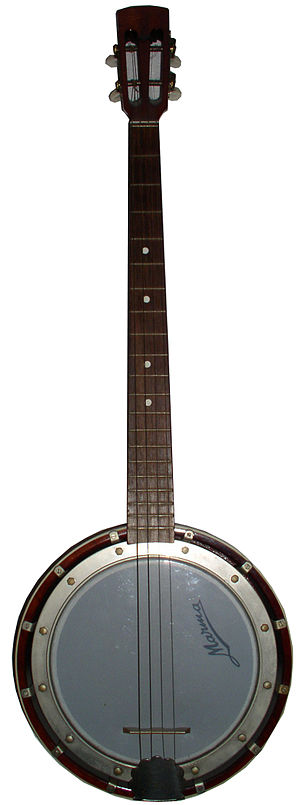
Banjo
Banjoen er et strengeinstrument bestående af en rund træ- eller metal-ramme med stramt udspændt skind som på en tromme, med en påmonteret hals. Banjoen kommer i flere variationer, og er brugt til adskillige og meget forskellige stilarter. De oftest fremkommende versioner er den 4-strengede tenorbanjo, den 5-strengede banjo, den 8-strengede mandolinbanjo, og den 4-strengede ukulelebanjo. Andre versioner er den langhalsede 4-strengede plectrumbanjo og den 6-strengede guitarbanjo.